Miami Marlins

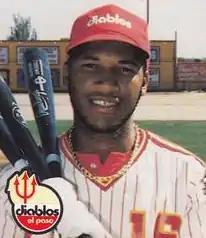
Gary Sheffield

On February 9, 2025, the Marlins announced its Legends Hall of Fame, which honors former players, coaches, managers and staff members who made significant achievements and contributions to the organization and South Florida community. The 2025 inaugural Hall of Fame class features four members, each of whom will be inducted during certain points of the season.